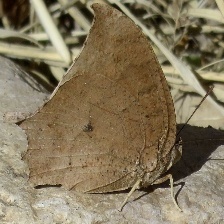
Species: TROPICAL LEAFWING